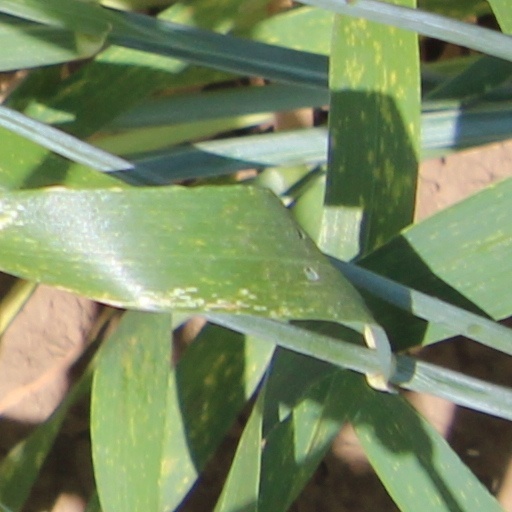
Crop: wheat